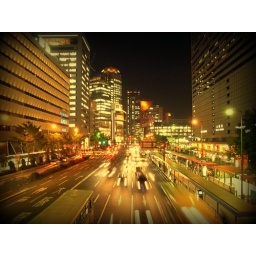
I took this picture when waiting for bus at the transfer bridge in front of Osaka station